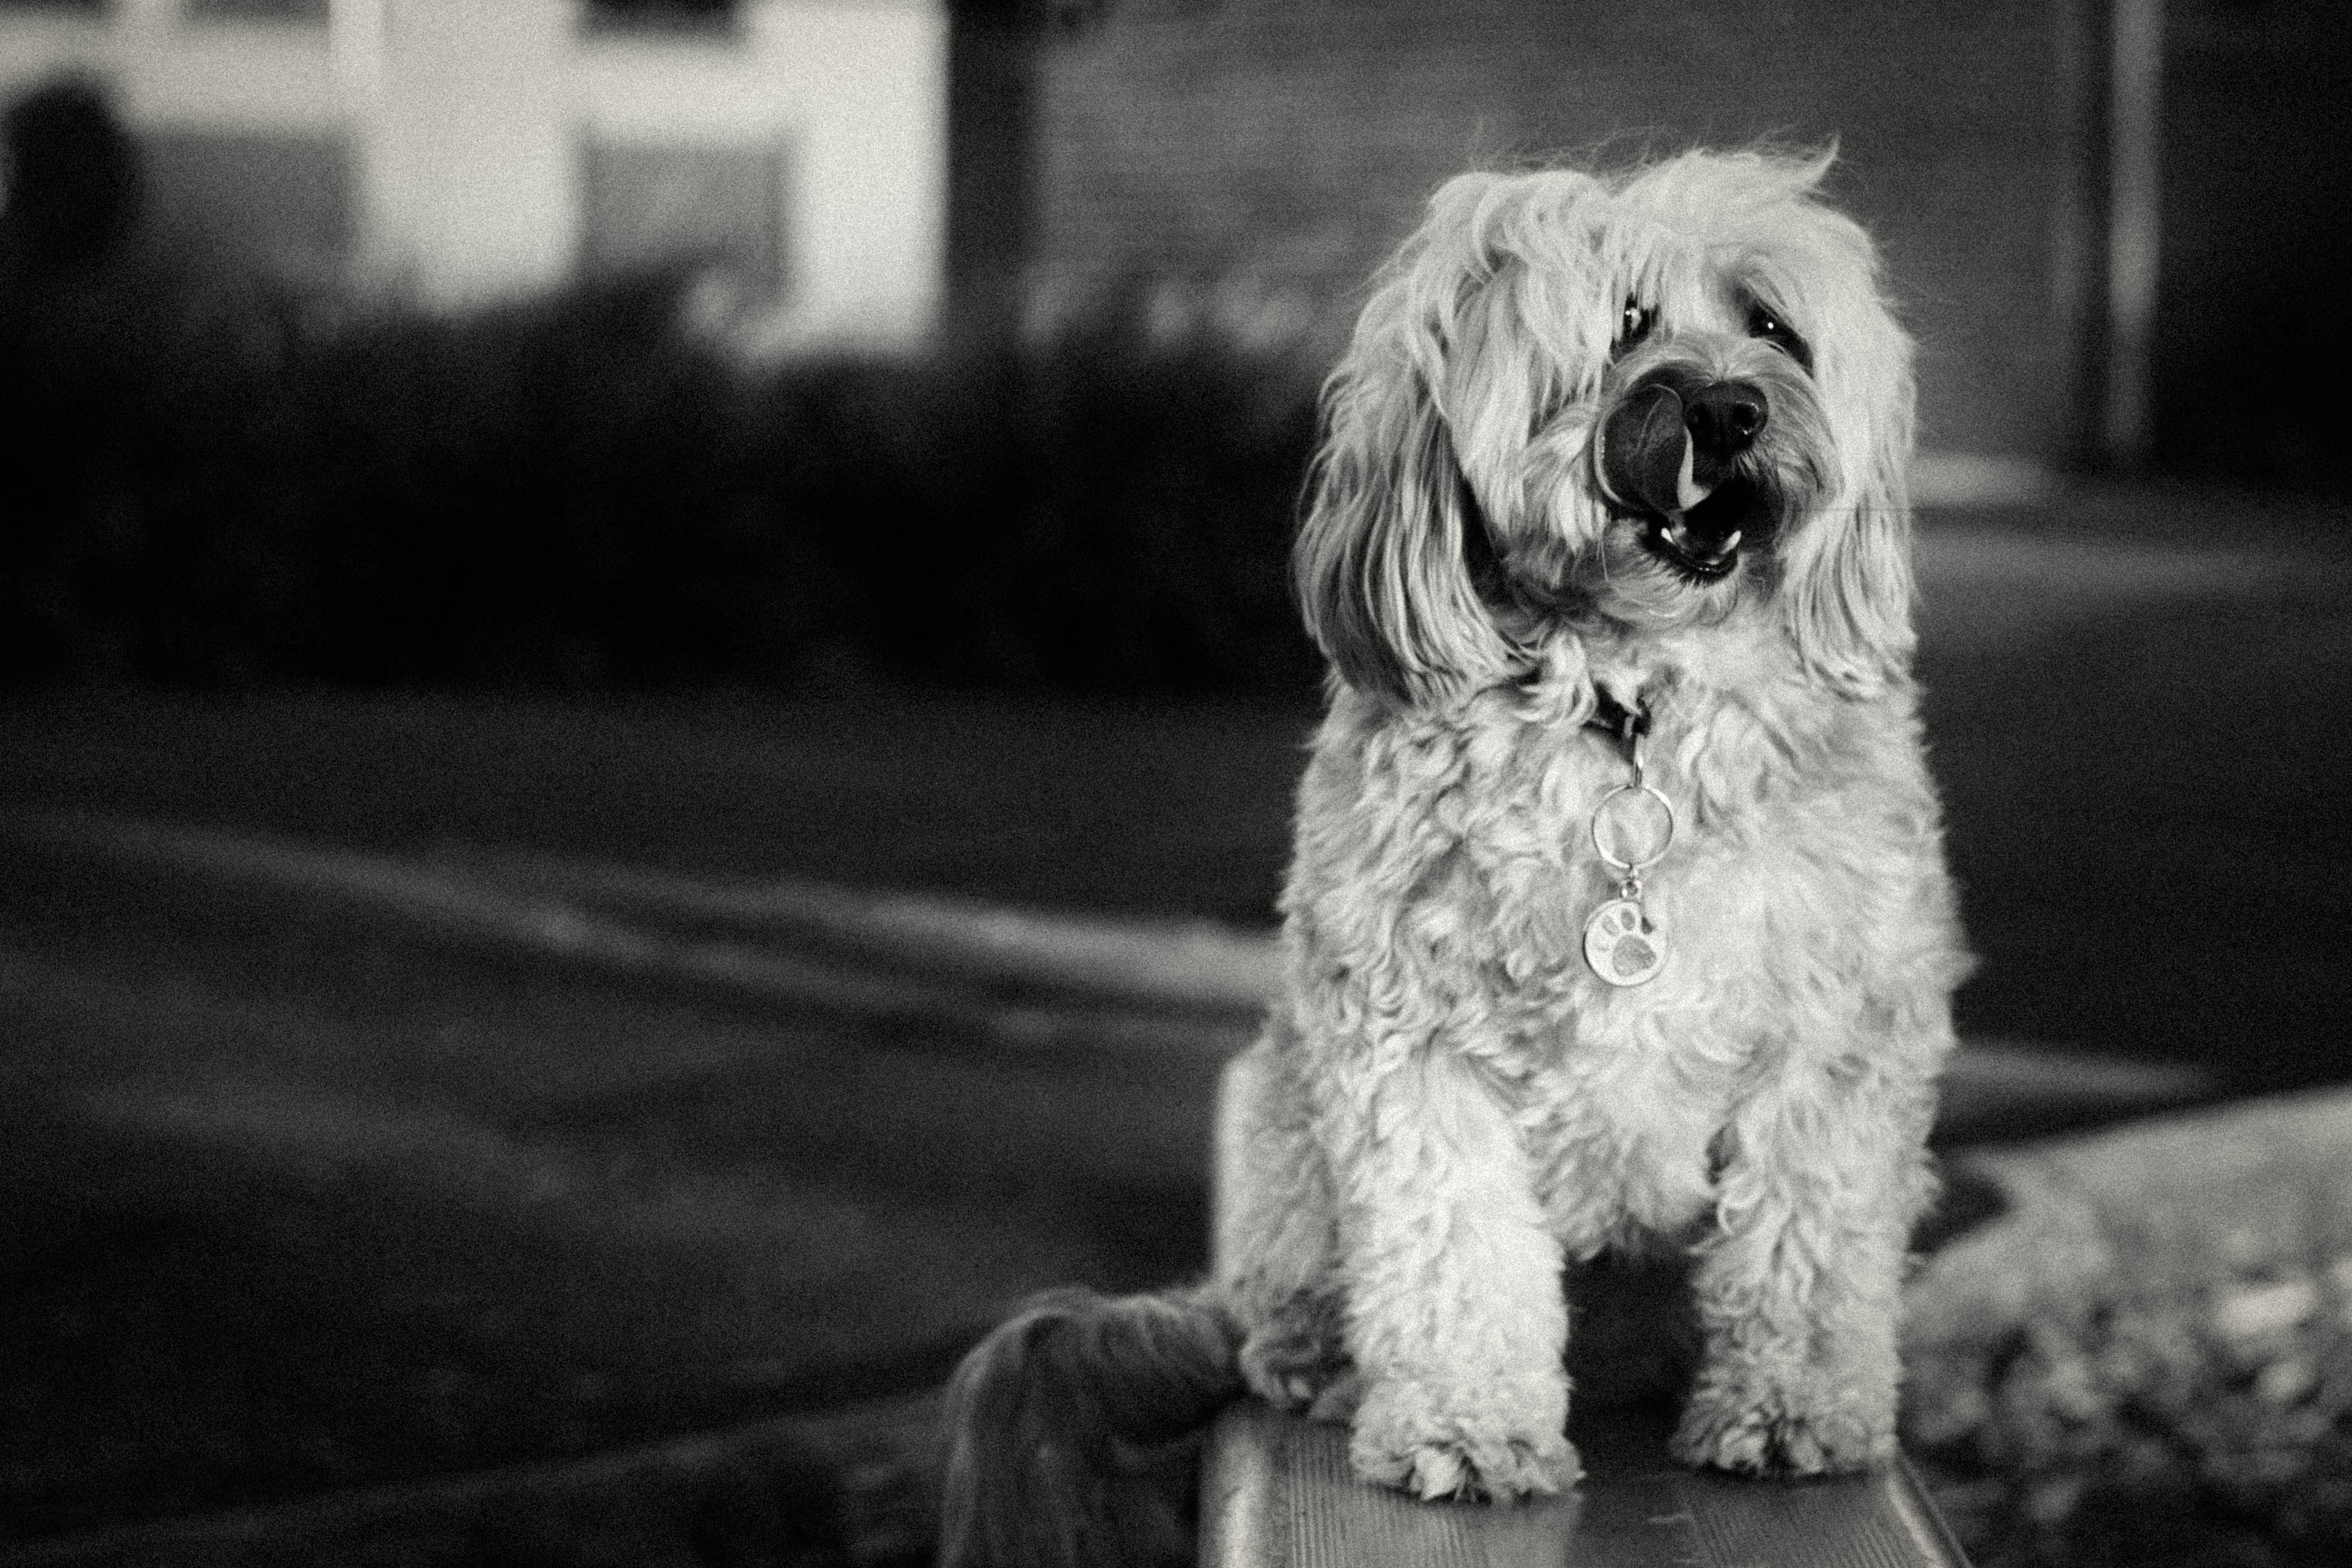
black and white, white, puppy, dog, animal, cute, mammal, nikon, black, monochrome, blackandwhite, vertebrate, adorable, bella, cavoodle, cavapoo, monochrome photography, dog like mammal, dog crossbreeds